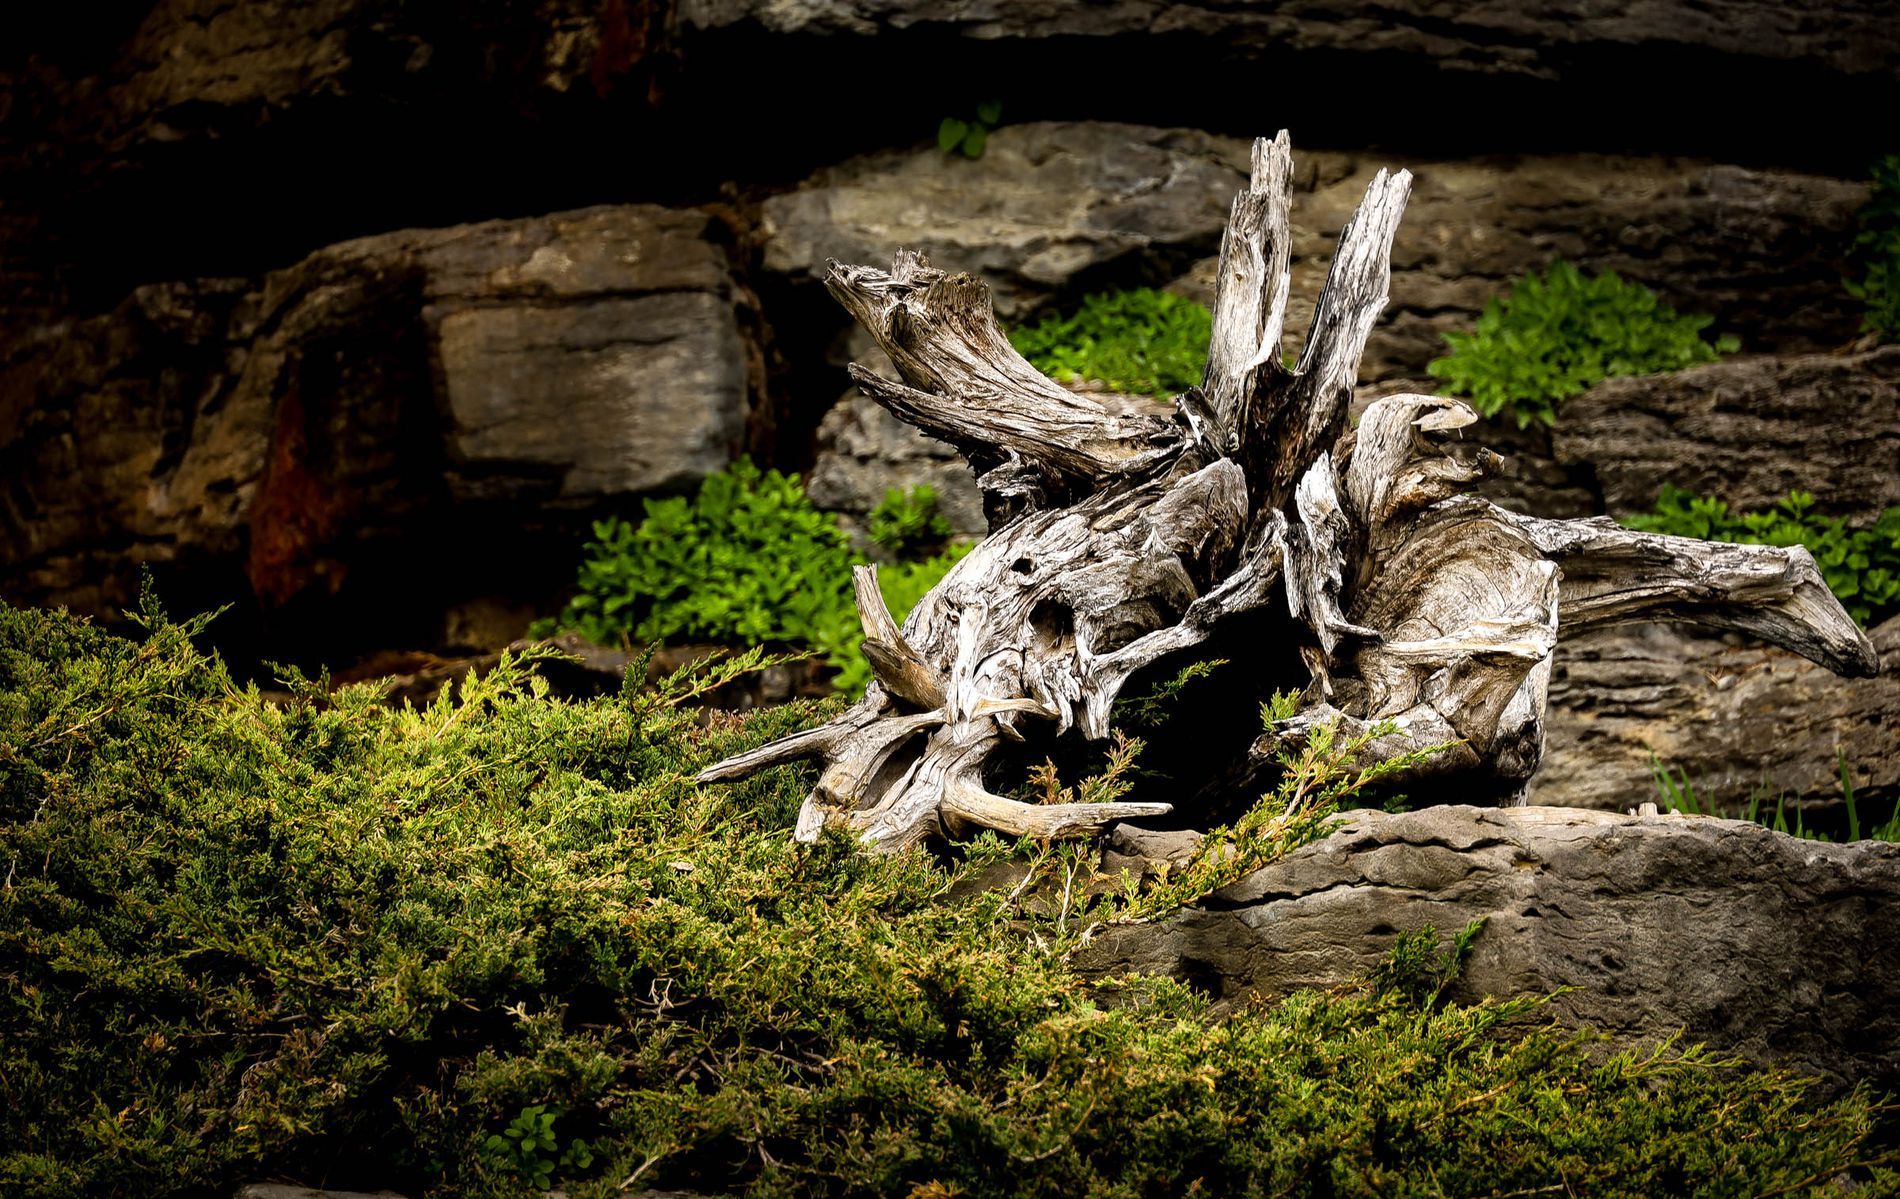
A Stumped Moment.
An image features a tree stump against a rocky and vegetated background showcasing the texture of each object while highlighting its earthy colors in a natural scene.
An image taken from a straight on shot at eye level, well-balanced with a play of shadows and lighting in an earthy and deep green color palette featuring a tree stump in a dramatic natural moment.
Labels: Wood, Plant, Tree, Driftwood, Tree Stump, Root, Rocky background, Vegetation
Camera: Canon Canon EOS RP
Lens: RF24-240mm F4-6.3 IS USM, Canon RF24-240mm F4-6.3 IS USM
Aperture: F6.3
Exposure: 1/125 sec
ISO: 100
Focal length: 240.0 mm